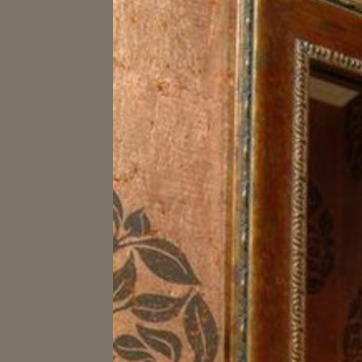
Material: wallpaper